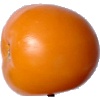
Label: Tomato Yellow 1